Question: How is the cat colored?
Tambaya: Yaya aka yi launin magen?
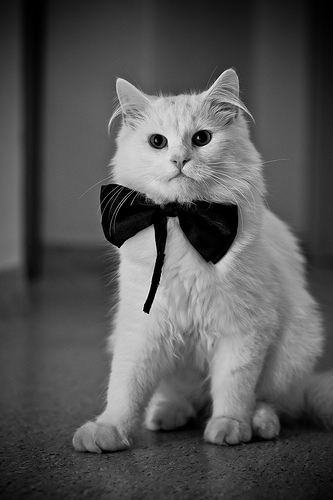
Answer: White.
Amsa: Fari.